History of Thessaloniki

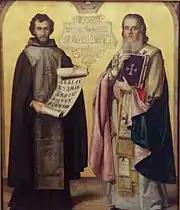
Saints Cyril and Methodius

After the fall of the Kingdom of Macedon in 168 BC, Thessalonica as it came to be called in Latin, became a city of the Roman Republic. It grew to be an important trade-hub located on the Via Egnatia, the Roman road connecting Byzantium (later Constantinople) with Dyrrhachium (now Durrës in Albania), which facilitated trade between Europe and Asia. The city became the capital of one of the four Roman districts of Macedonia, and, for a short time in the 1st century BC, was the capital for all the Greek provinces. It kept its privileges but was ruled by a praetor and had a Roman garrison. Due to the city's key commercial importance, a spacious harbour was built by the Romans, the famous "Burrowed Harbour" (Σκαπτός Λιμήν) that accommodated the city's trade, up to the 18th century. Later, with the help of silt deposits from the Axios river, land was reclaimed and the port was expanded. Remnants of the old harbour's docks can be found in present-day under Frangon Street, near the city's Catholic Church.